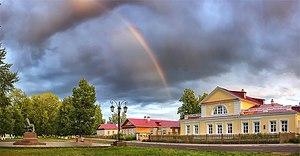
Piotr Ilitch Tchaïkovski ou Tchaïkovsky est un compositeur russe de l’époque romantique né le 25 avril 1840 à Votkinsk et mort le 25 octobre 1893 à Saint-Pétersbourg.
La maison natale musée de Tchaïkovski est une maison-musée de style manoir, de Votkinsk en Oural en Russie, à 1200 km à l'est de Moscou. Lieu de naissance du célèbre compositeur de musique classique russe Tchaïkovski qui y passe sa petite enfance de sa naissance à 1848, avant qu'un musée ne lui soit dédié depuis 1940. La maison est classée aux monuments historiques russes n°1810016000.
Votkinsk est une ville d'Oudmourtie, une république de la Fédération de Russie. Sa population s'élève à 98 287 habitants en 2013.